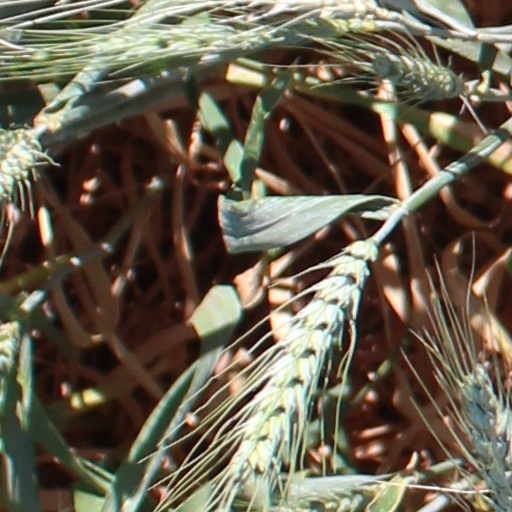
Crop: wheat